Hyundai Genesis

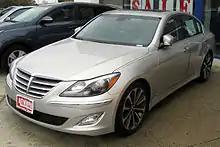
2012 Hyundai Genesis R-Spec (US)

This model includes the new Tau 5.0 GDi engine, choice of three exterior colors and black interior. Genesis 5.0 R-Spec includes Genesis 4.6 equipment, plus 19-inch Premium Machined Finish alloy wheels with P235/45R19 tires, Unique headlamps w/dark chrome inserts, Sport-tuned suspension calibration, Unique R-Spec embroidered floor mats, R-Spec rear deck lid badging, deleted woodgrain from leather steering wheel. The vehicle was unveiled in Seoul.